Belize City

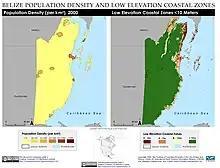
Belize population density and low elevation coastal zones. Belize City is especially vulnerable to sea level rise.

Belize City spreads out Mile 6 on the Western Highway and Mile 5 on the Northern Highway, at the Haulover Bridge.